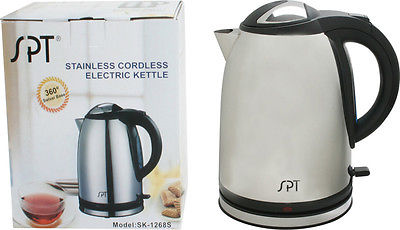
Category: kettle